Helen Turner Watson

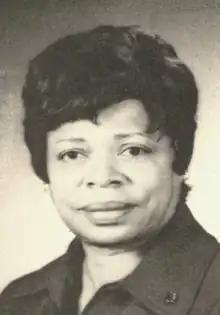
Watson

Helen Fredericka Turner Watson (July 3, 1917 – September 26, 1992) was an American nurse and educator. She was one of the first African American women to receive a commission in the United States Navy, serving as an ensign in the U.S. Navy Nurse Corps from 1945 to 1946. An alumna of the University of Connecticut and Yale University, she became an associate professor at the UConn School of Nursing.